Freiwillige Schutzstaffel

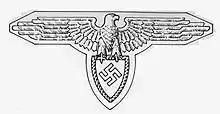
FS symbol

Freiwillige Schutzstaffel ('Voluntary Protection Corps', abbreviated FS) was a paramilitary organization in the World War II Slovak Republic. FS was founded in late 1938. Modelled on the German "Sturmabteilung" (SA) and the "Allgemeine SS", FS organized members of the German community in Slovakia. It functioned as the paramilitary wing of the German Party (DP). Walter Donath served as the national commander ("Landesführer") of FS.